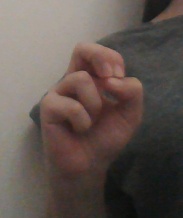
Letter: gaaf